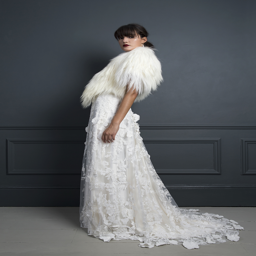
person embellished wedding dress worn with the dress by halfpenny london